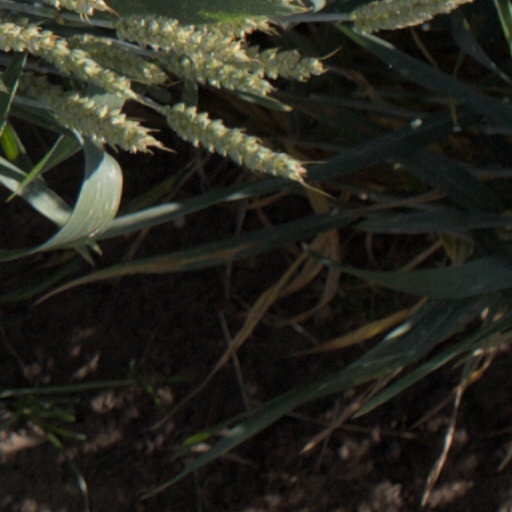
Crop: wheat